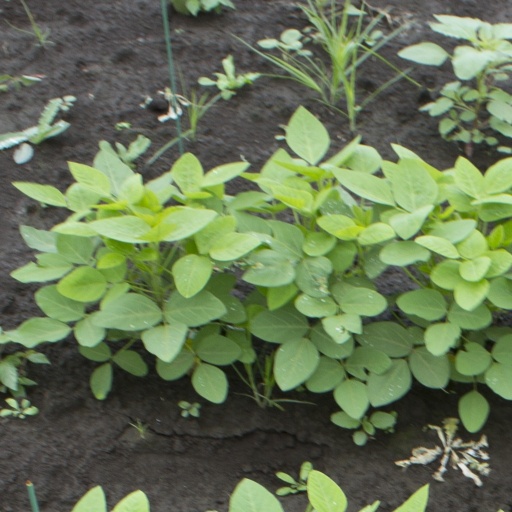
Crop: soybean